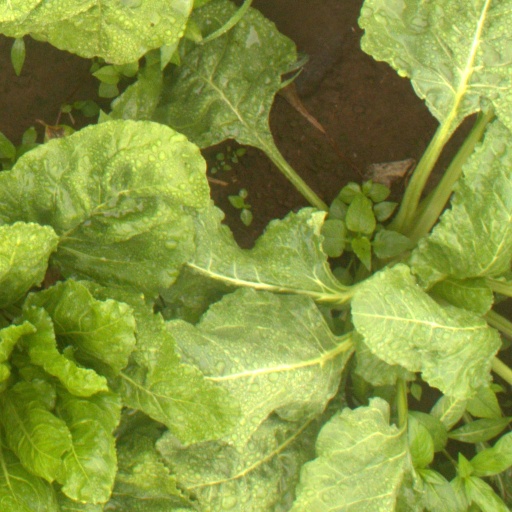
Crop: sugar beet